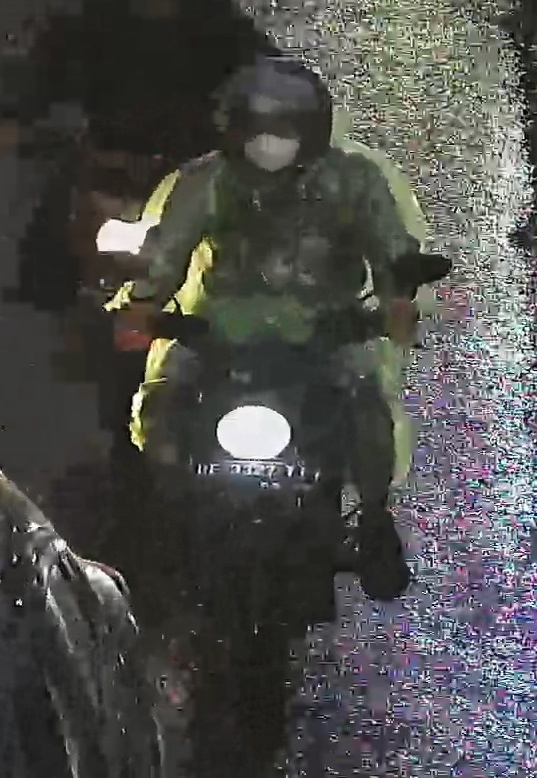
person-with-helmet: 1
person-without-helmet: 0